Kfar Kama

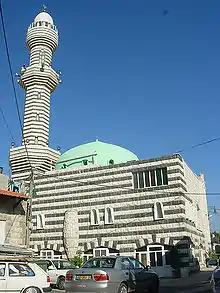
Mosque next to Circassian Heritage Center in Kfar Kama

At the time of the 1922 census of Palestine by the British Mandate authorities, Kfar Kama had a population of 670 Muslims and 7 Christians, decreasing slightly in the 1931 census to 644, one Christian and the rest Muslims, in a total of 169 houses.